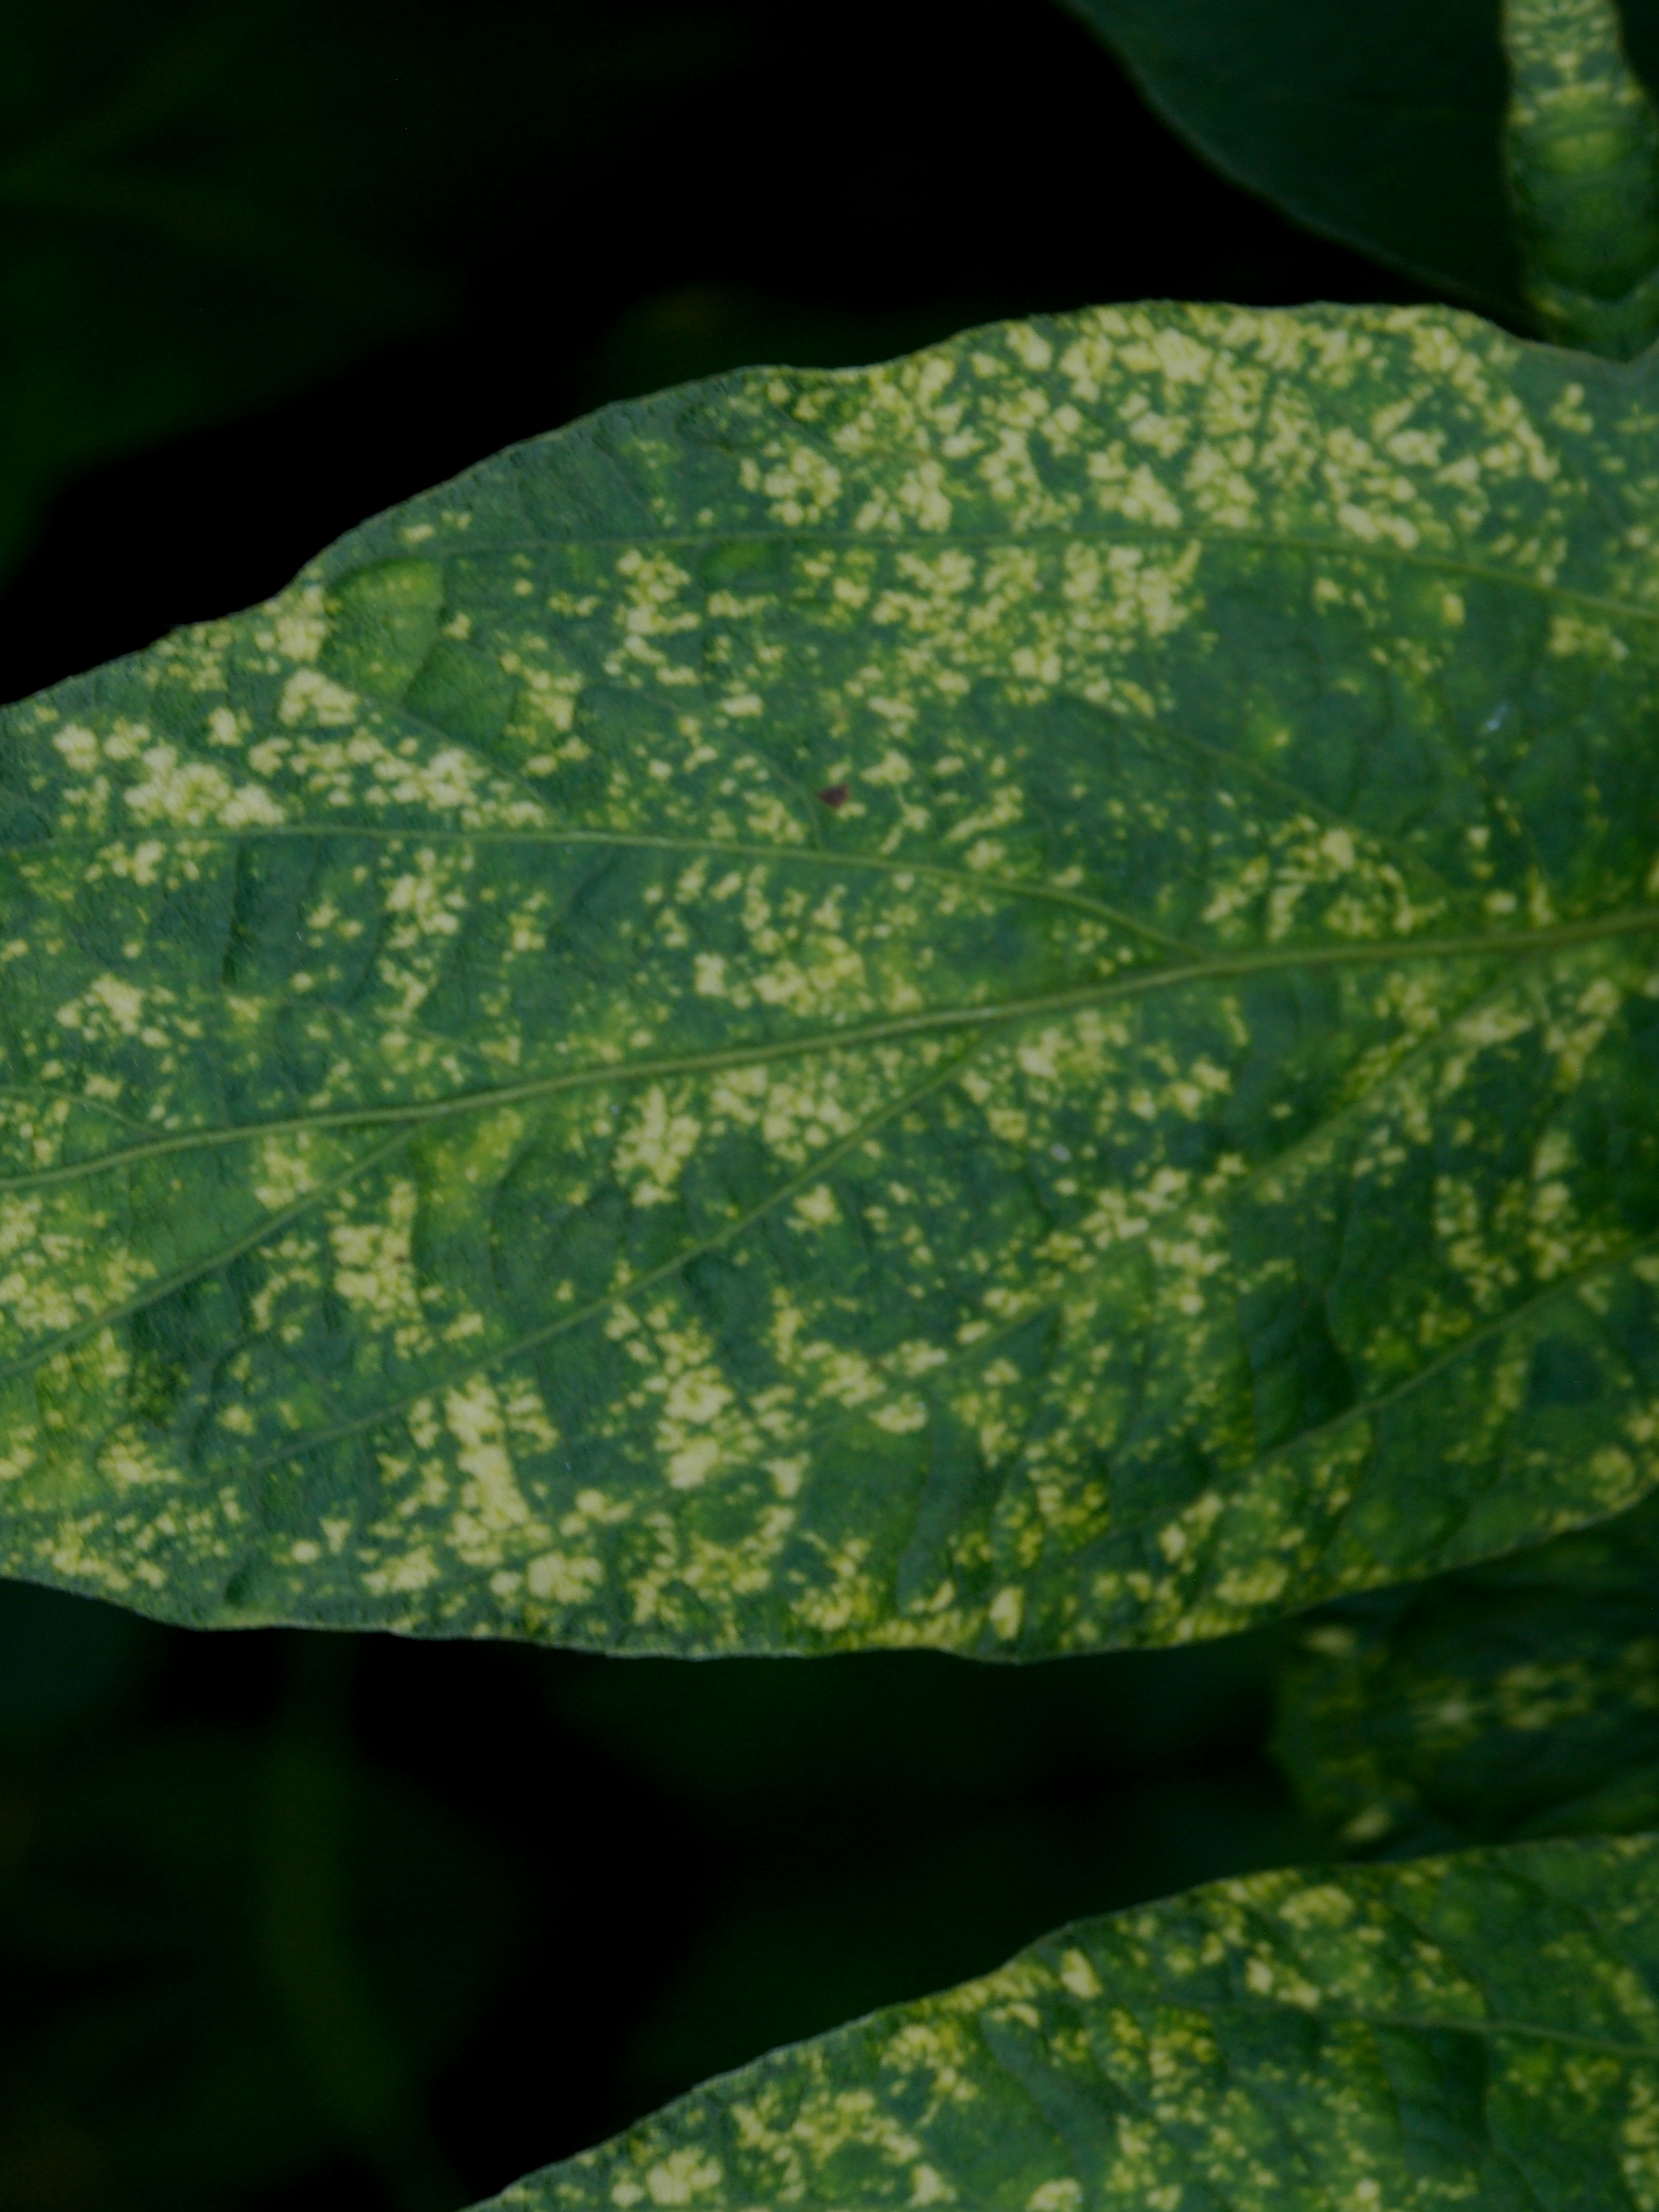
Label: Disease